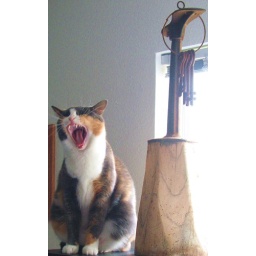
Honey sitting by the window in the bright morning light.also showing an antique Cobblers Shoe Form and rusty jailers keys.